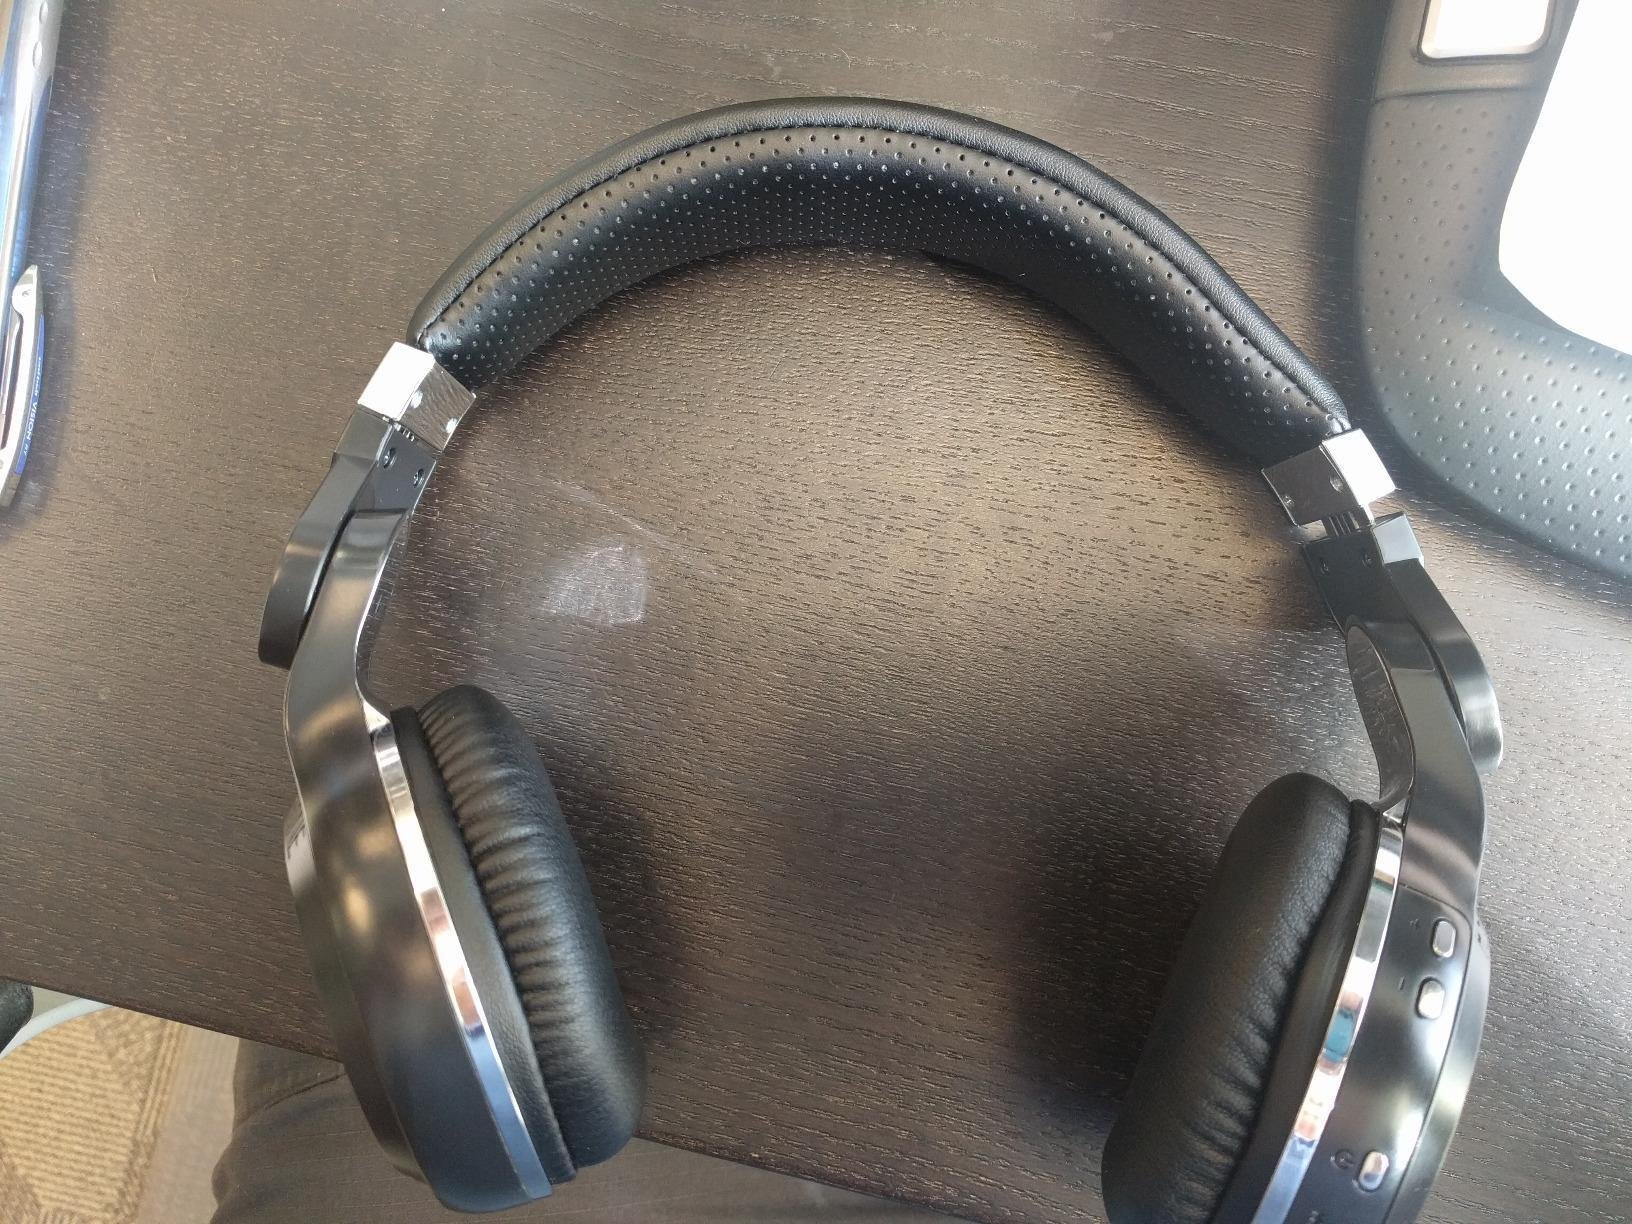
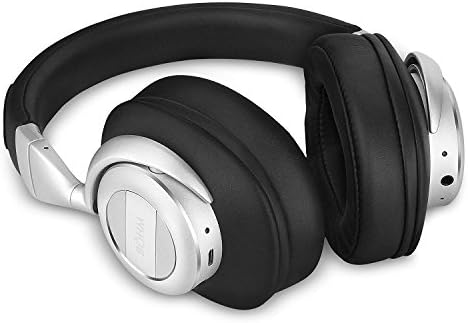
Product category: headphones
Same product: no